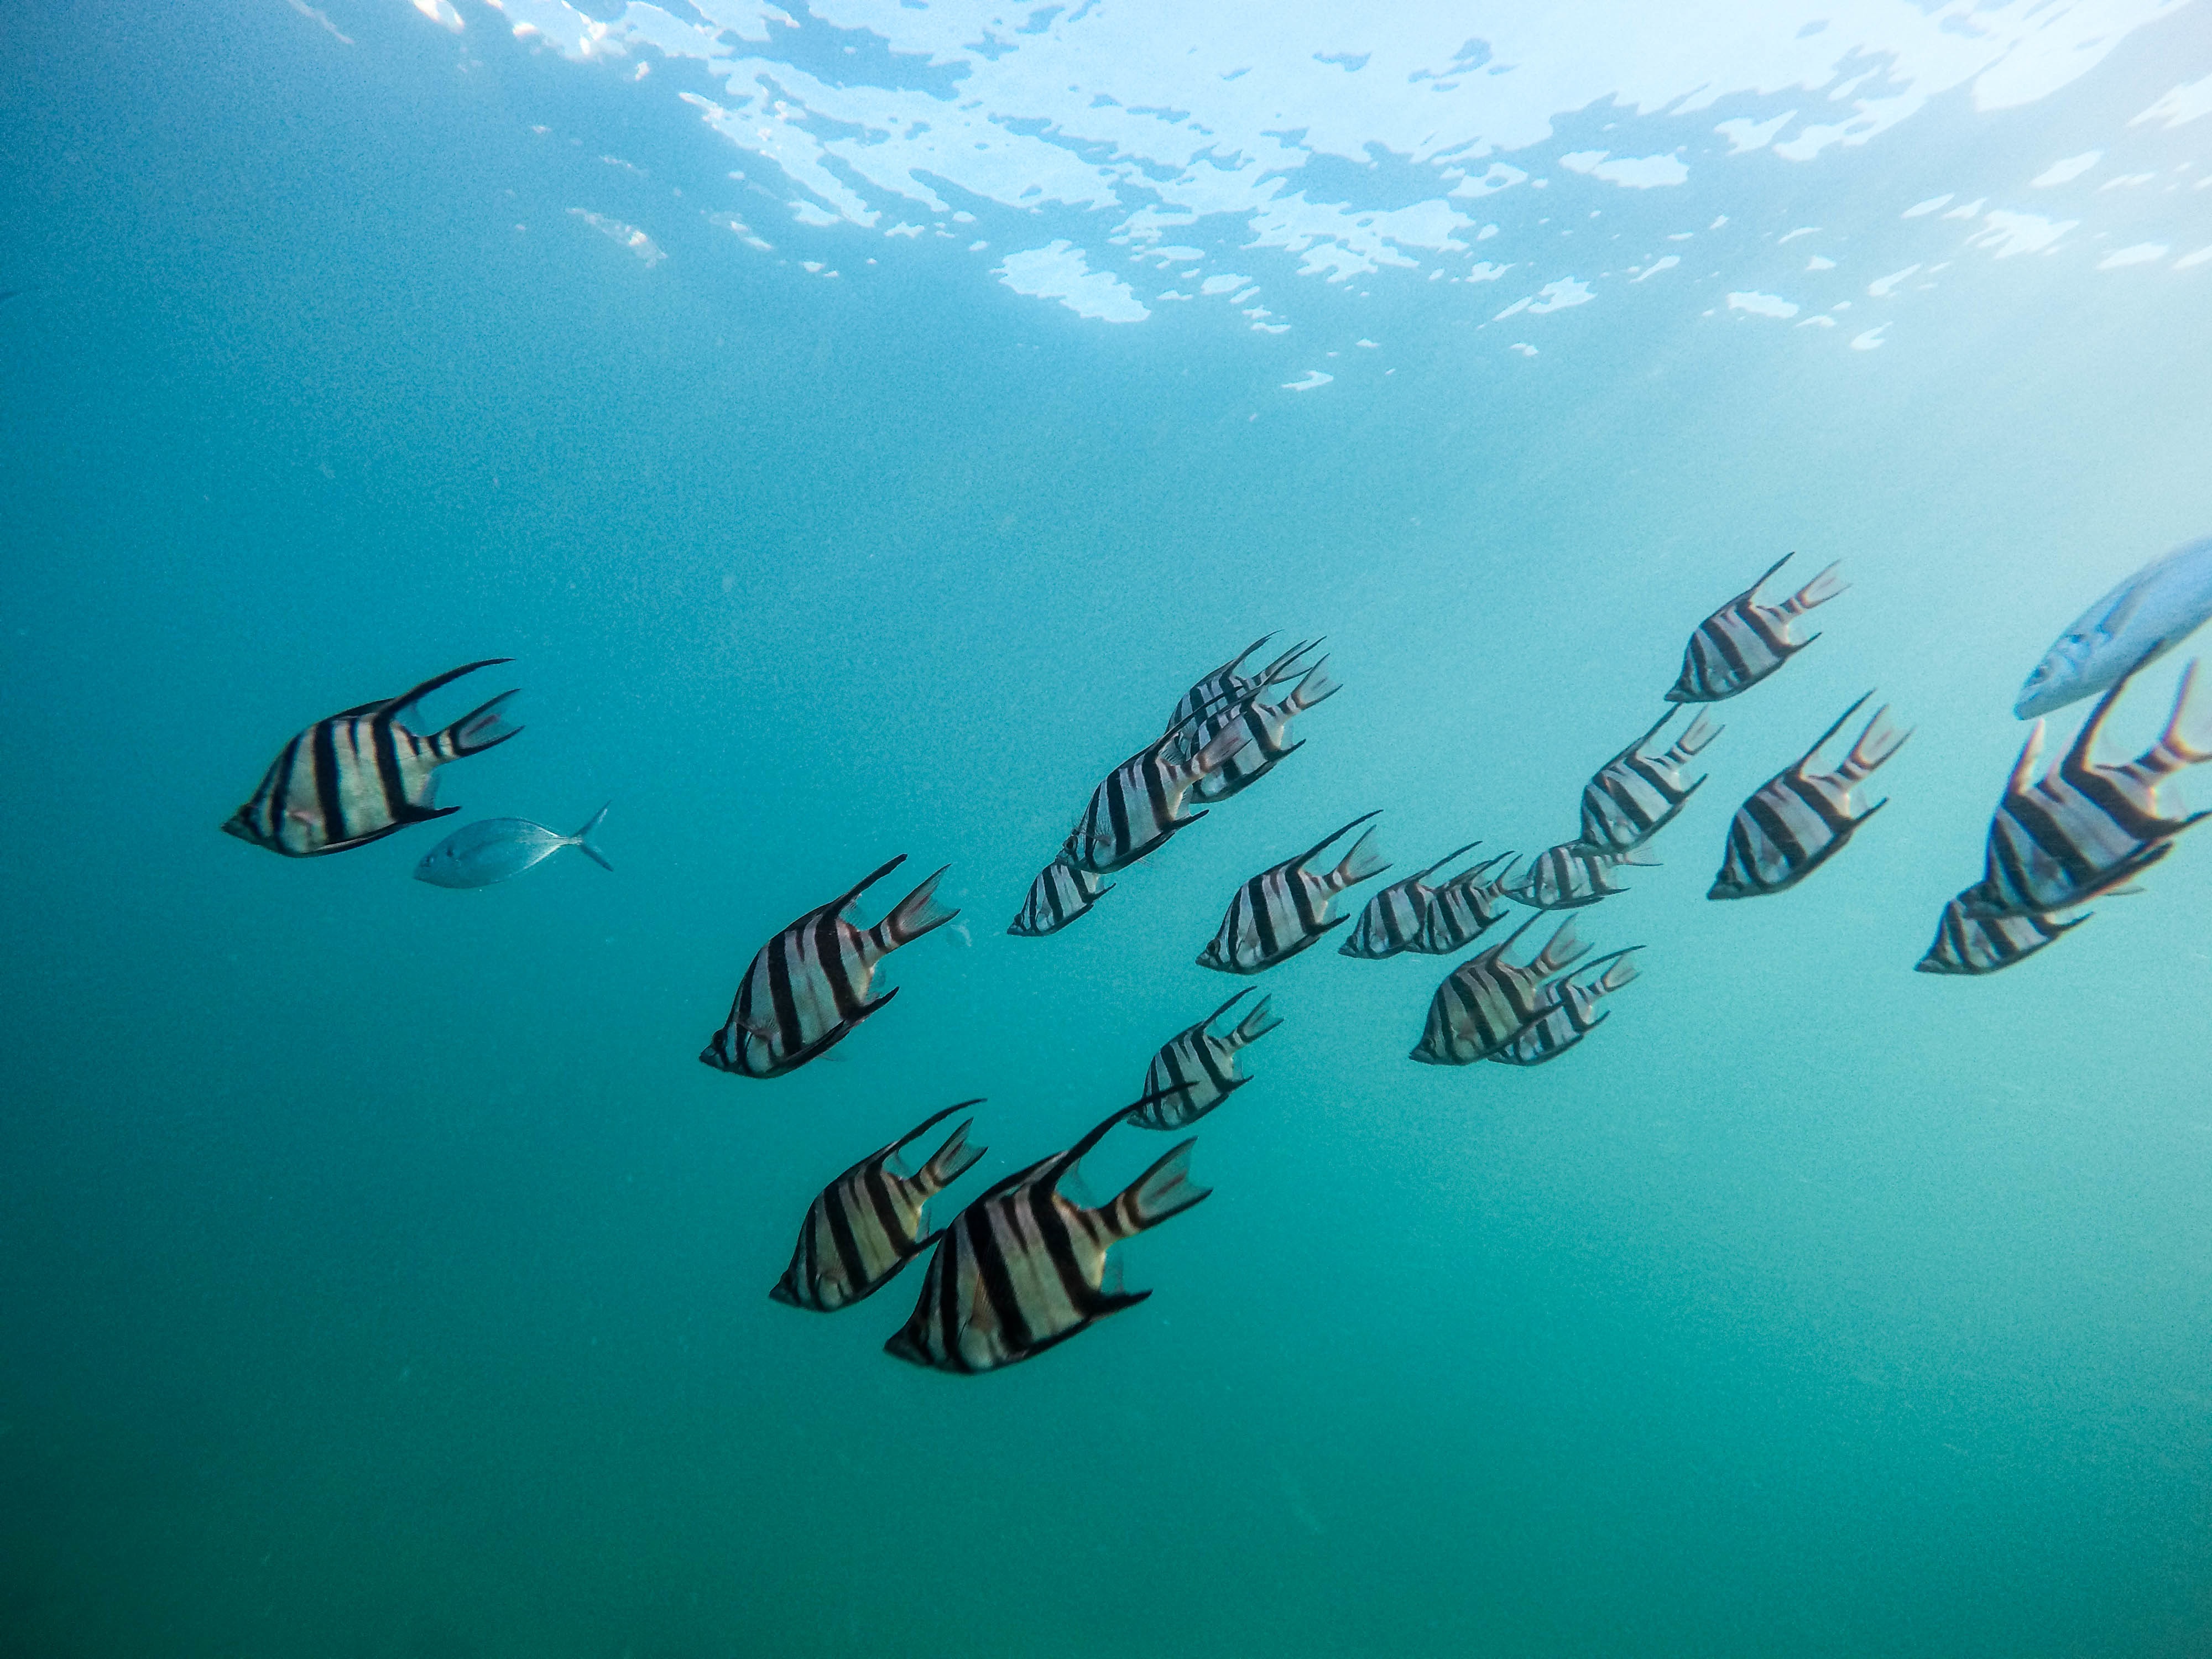
ocean, underwater, biology, blue, illustration, computer wallpaper, marine biology